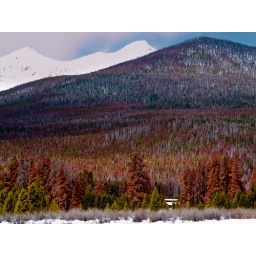
Coors barn in Rocky Mountain National Park with red dead trees killed by the bark beetle